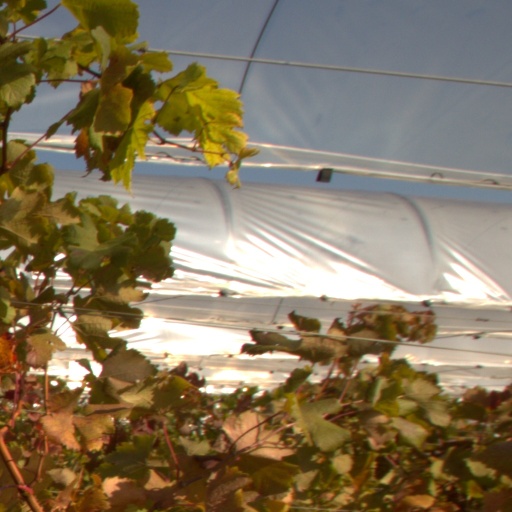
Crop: grape